Stephanie Bachelor

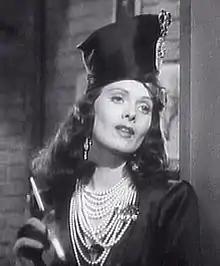
Bachelor in "Lady of Burlesque", 1943

Stephanie Bachelor (May 23, 1912 – November 22, 1996) was an American film actress. During the 1940s, Bachelor briefly achieved leading status in supporting features such as Republic Pictures' "Secrets of Scotland Yard". However, most of her appearances were supporting parts.